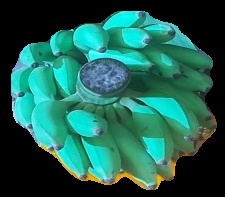
Variety: elakki-bale
Grade: grade2